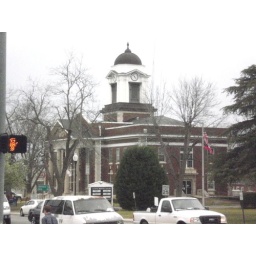
A court house just doesn't look right without a clock tower.I guess white vehicles are popular in warm climates.